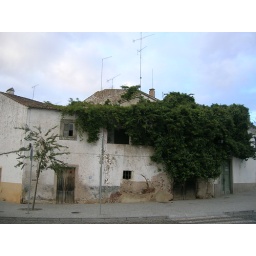
an abandon house in the street of evora